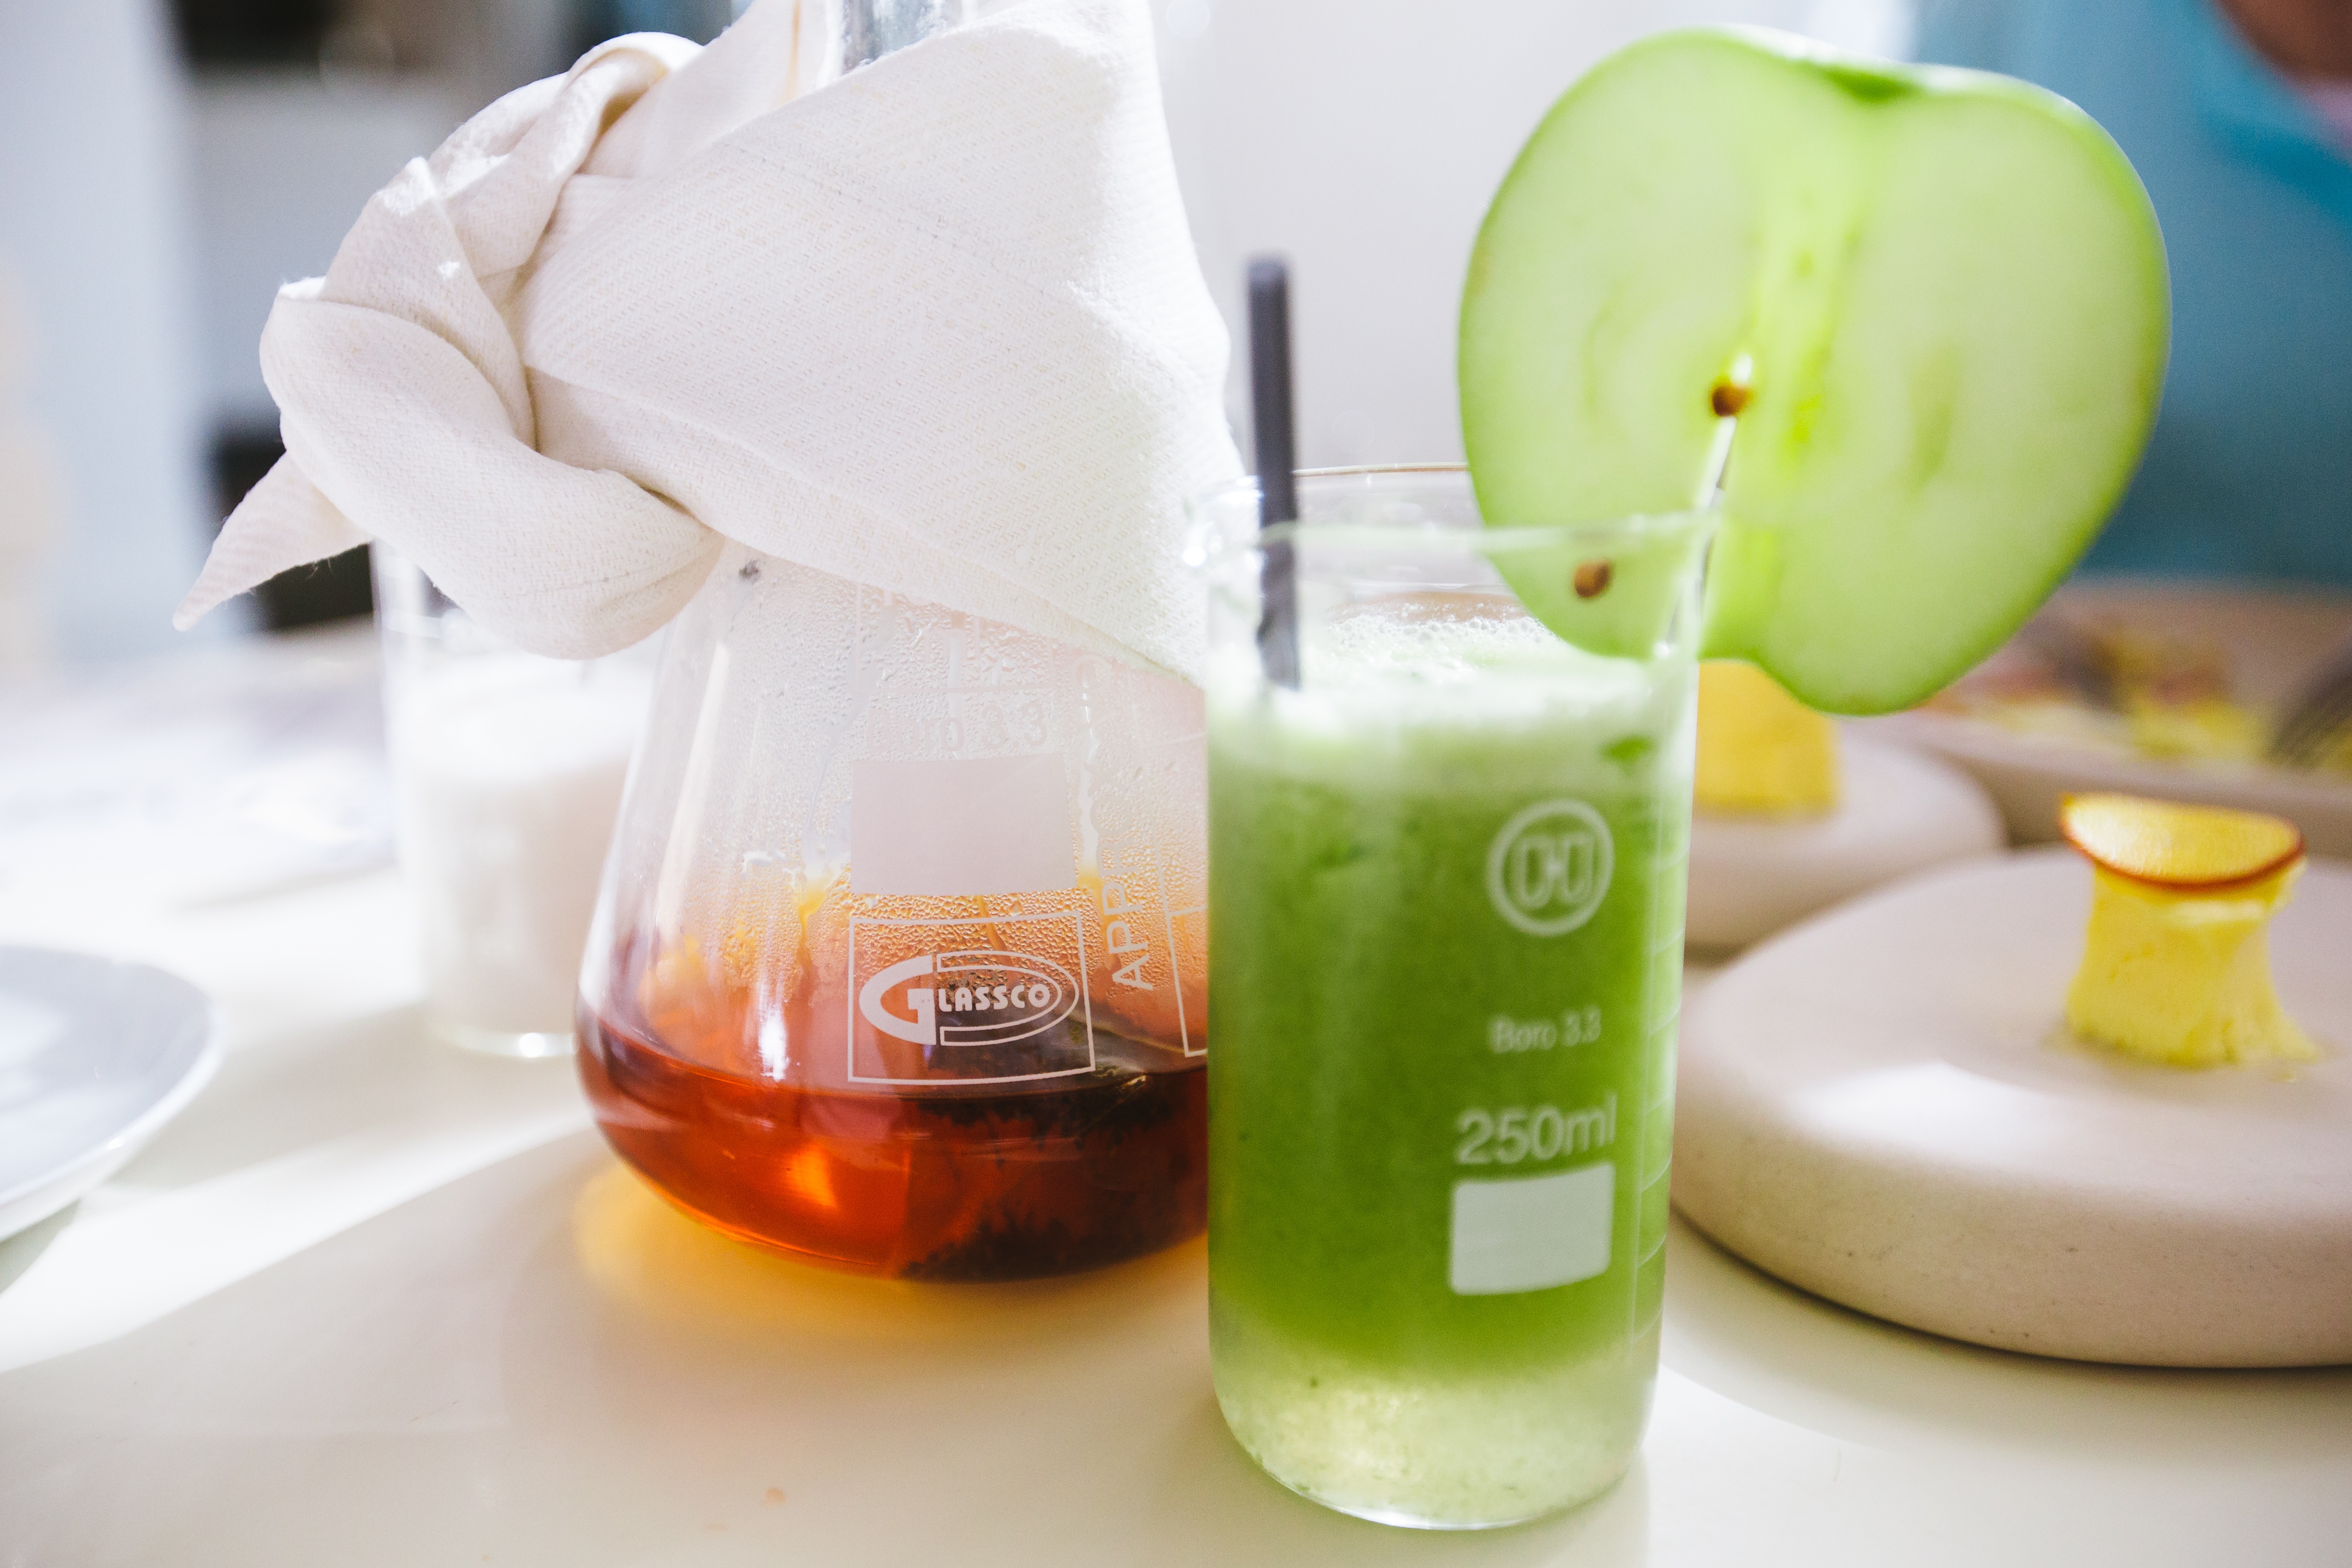
fruit, meal, food, produce, drink, breakfast, lighting, juice, liqueur, flavor, flowering plant